Rappaccini's Daughter (Catán opera)

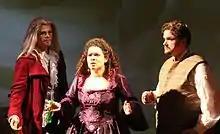
Dr. Rappaccini, Beatriz and Giovanni after Beatriz drinks the antidote

Giovanni is back his in room nursing the hand that was touched by Beatriz. Dr. Baglioni arrives and tells a story of a beautiful woman who turned out to be a deadly trap. He then accuses Beatriz of administering deadly potions and being a danger. Giovanni becomes agitated. Baglioni states that there is still time to free Beatriz from her father and return her to a normal life. He gives a vial of antidote to Giovanni who agrees to give it to Beatriz.